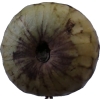
Label: cherimoya